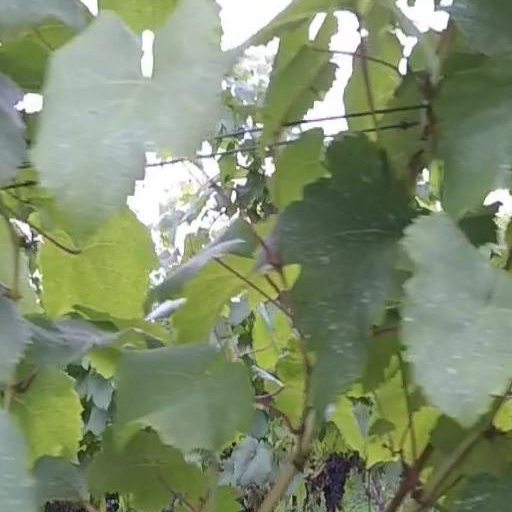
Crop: grape